Mitchel McLaughlin

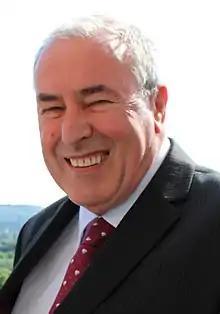

John Mitchel McLaughlin (born 29 October 1945) is an Irish Sinn Féin former politician who served as Speaker of the Northern Ireland Assembly from 2015 to 2016, becoming the first Nationalist speaker of the Assembly.